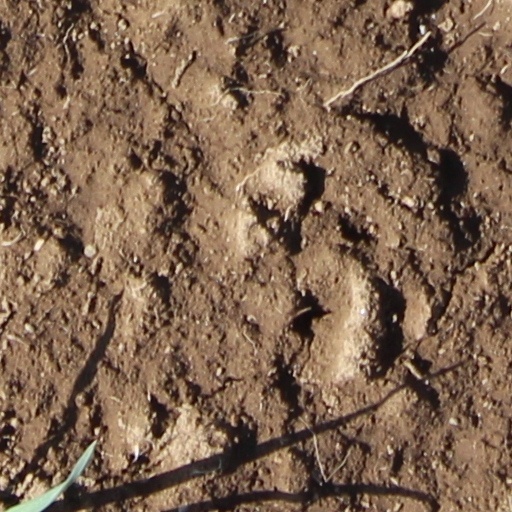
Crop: wheat